Legislative history of United States four-star officers from 2017

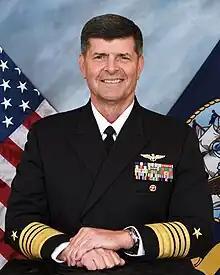
Admiral William F. Moran was nominated by the president and confirmed by the Senate to be chief of naval operations, but declined the appointment.

Modern four-star officer appointments are governed by the unified officer promotion framework established by the Defense Officer Personnel Management Act (DOPMA) of 1980, as amended.